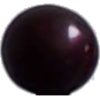
Label: Cherry Wax Black 1